Gila River Valley

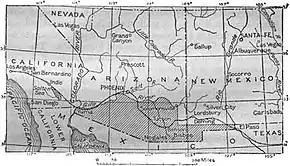
Gadsden Purchase map

The Pima were able to thrive in the midst of the desert by cultivating crops along the Gila River. When the Pee-Posh (or Maricopa) tribe was driven out from the Yuman tribal people in the 1840s, they found refuge along the Gila River with the Pima. After the Gadsden Purchase in 1853 incorporated the Gila Valley into the new Arizona Territory, an Indian Reservation was created along the Gila River in 1859. As of 1939, the Pima and Maricopa peoples are a part of the Gila River Indian Community today.